Bristol Belvedere

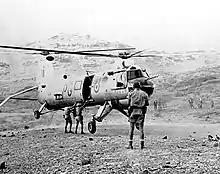
HC.1 of 26 Squadron RAF in Aden

Three pre-production Belvederes (XG453, 454, 456) went to the Belvedere Trials Unit at RAF Odiham, which was subsequently reformed as No. 66 Squadron RAF in 1961. Engine starter problems caused trouble at first, but operational deployment continued. The production aircraft saw service in Europe, Africa, Southern Arabia and Borneo. Meanwhile, the original prototype "XG447" was broken up at Porton Down on 7 August 1966.